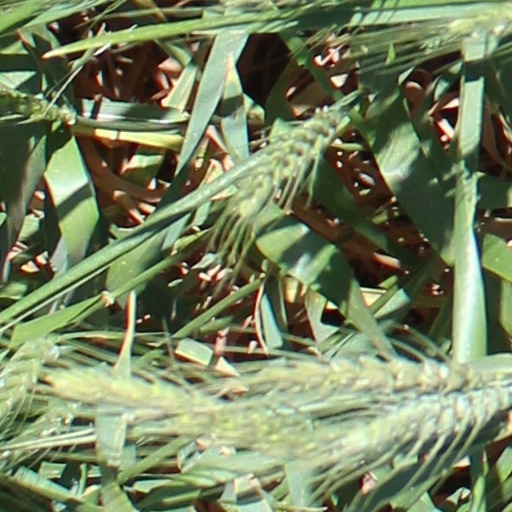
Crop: wheat